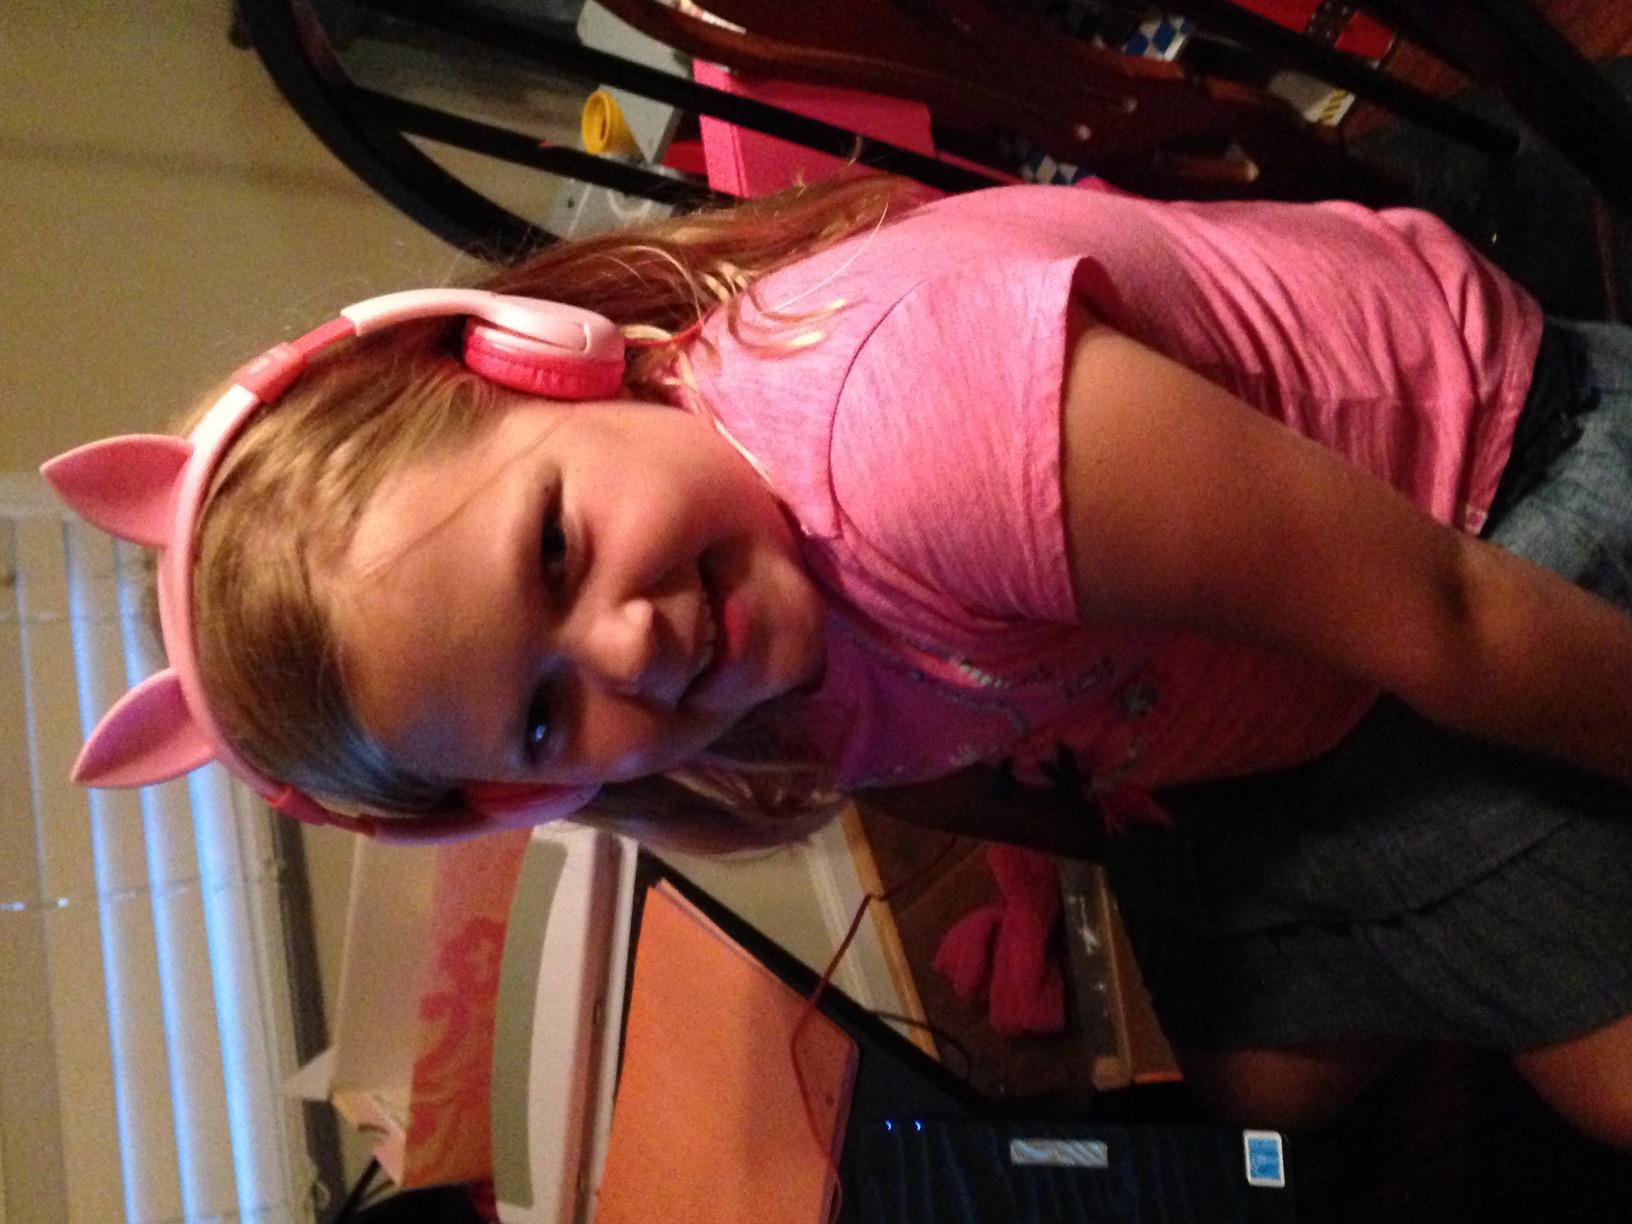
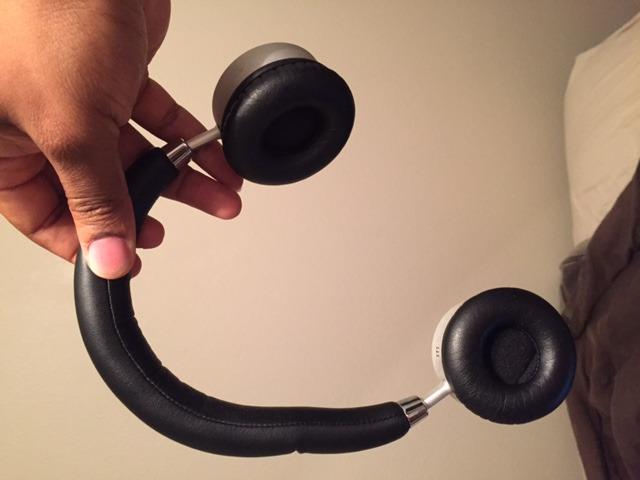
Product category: headphones
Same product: no